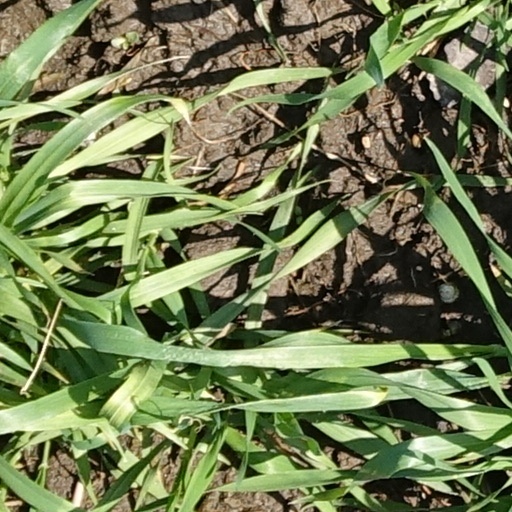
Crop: wheat